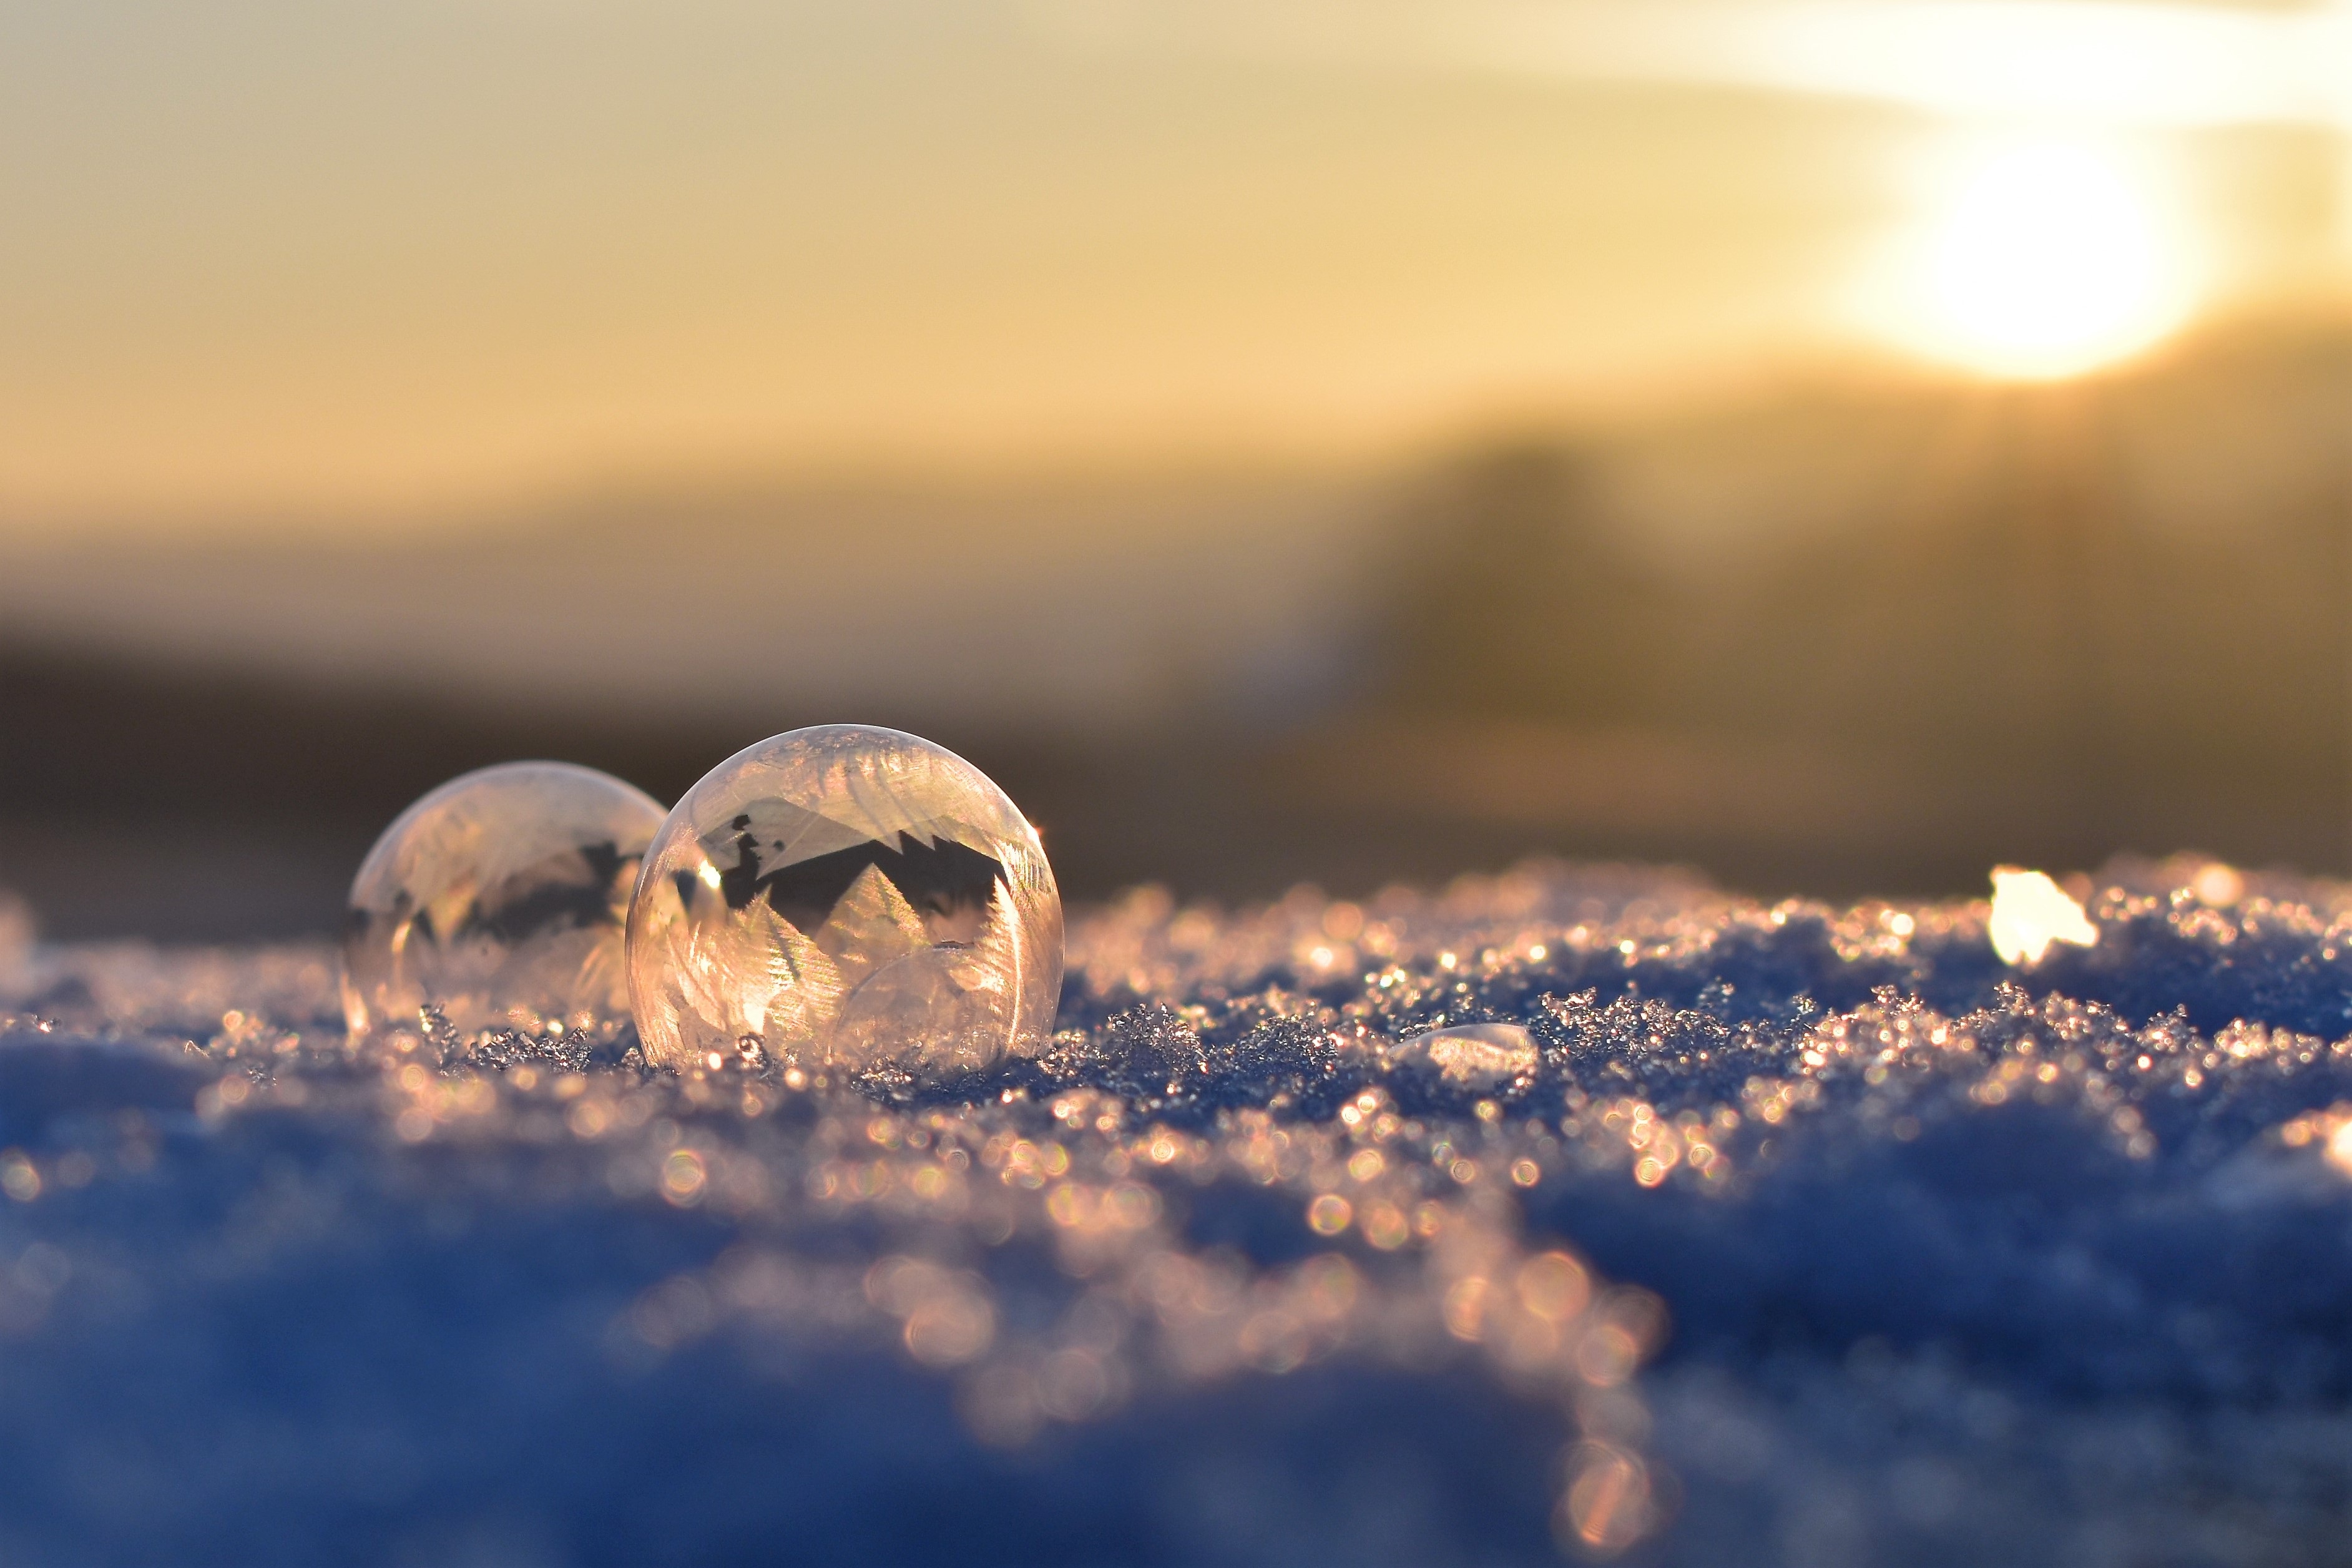
sea, nature, horizon, snow, cold, winter, light, cloud, sky, sun, sunrise, sunset, photography, sunlight, morning, dawn, atmosphere, dusk, ice, evening, reflection, weather, frozen, iced, icy, ball, frosty, soap bubble, wintry, macro photography, eiskristalle, crystals, astronomical object, winter time, meteorological phenomenon, frozen bubble, atmospheric phenomenon, atmosphere of earth, computer wallpaper